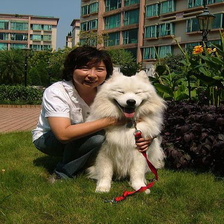
Species: dog
Breed: samoyed